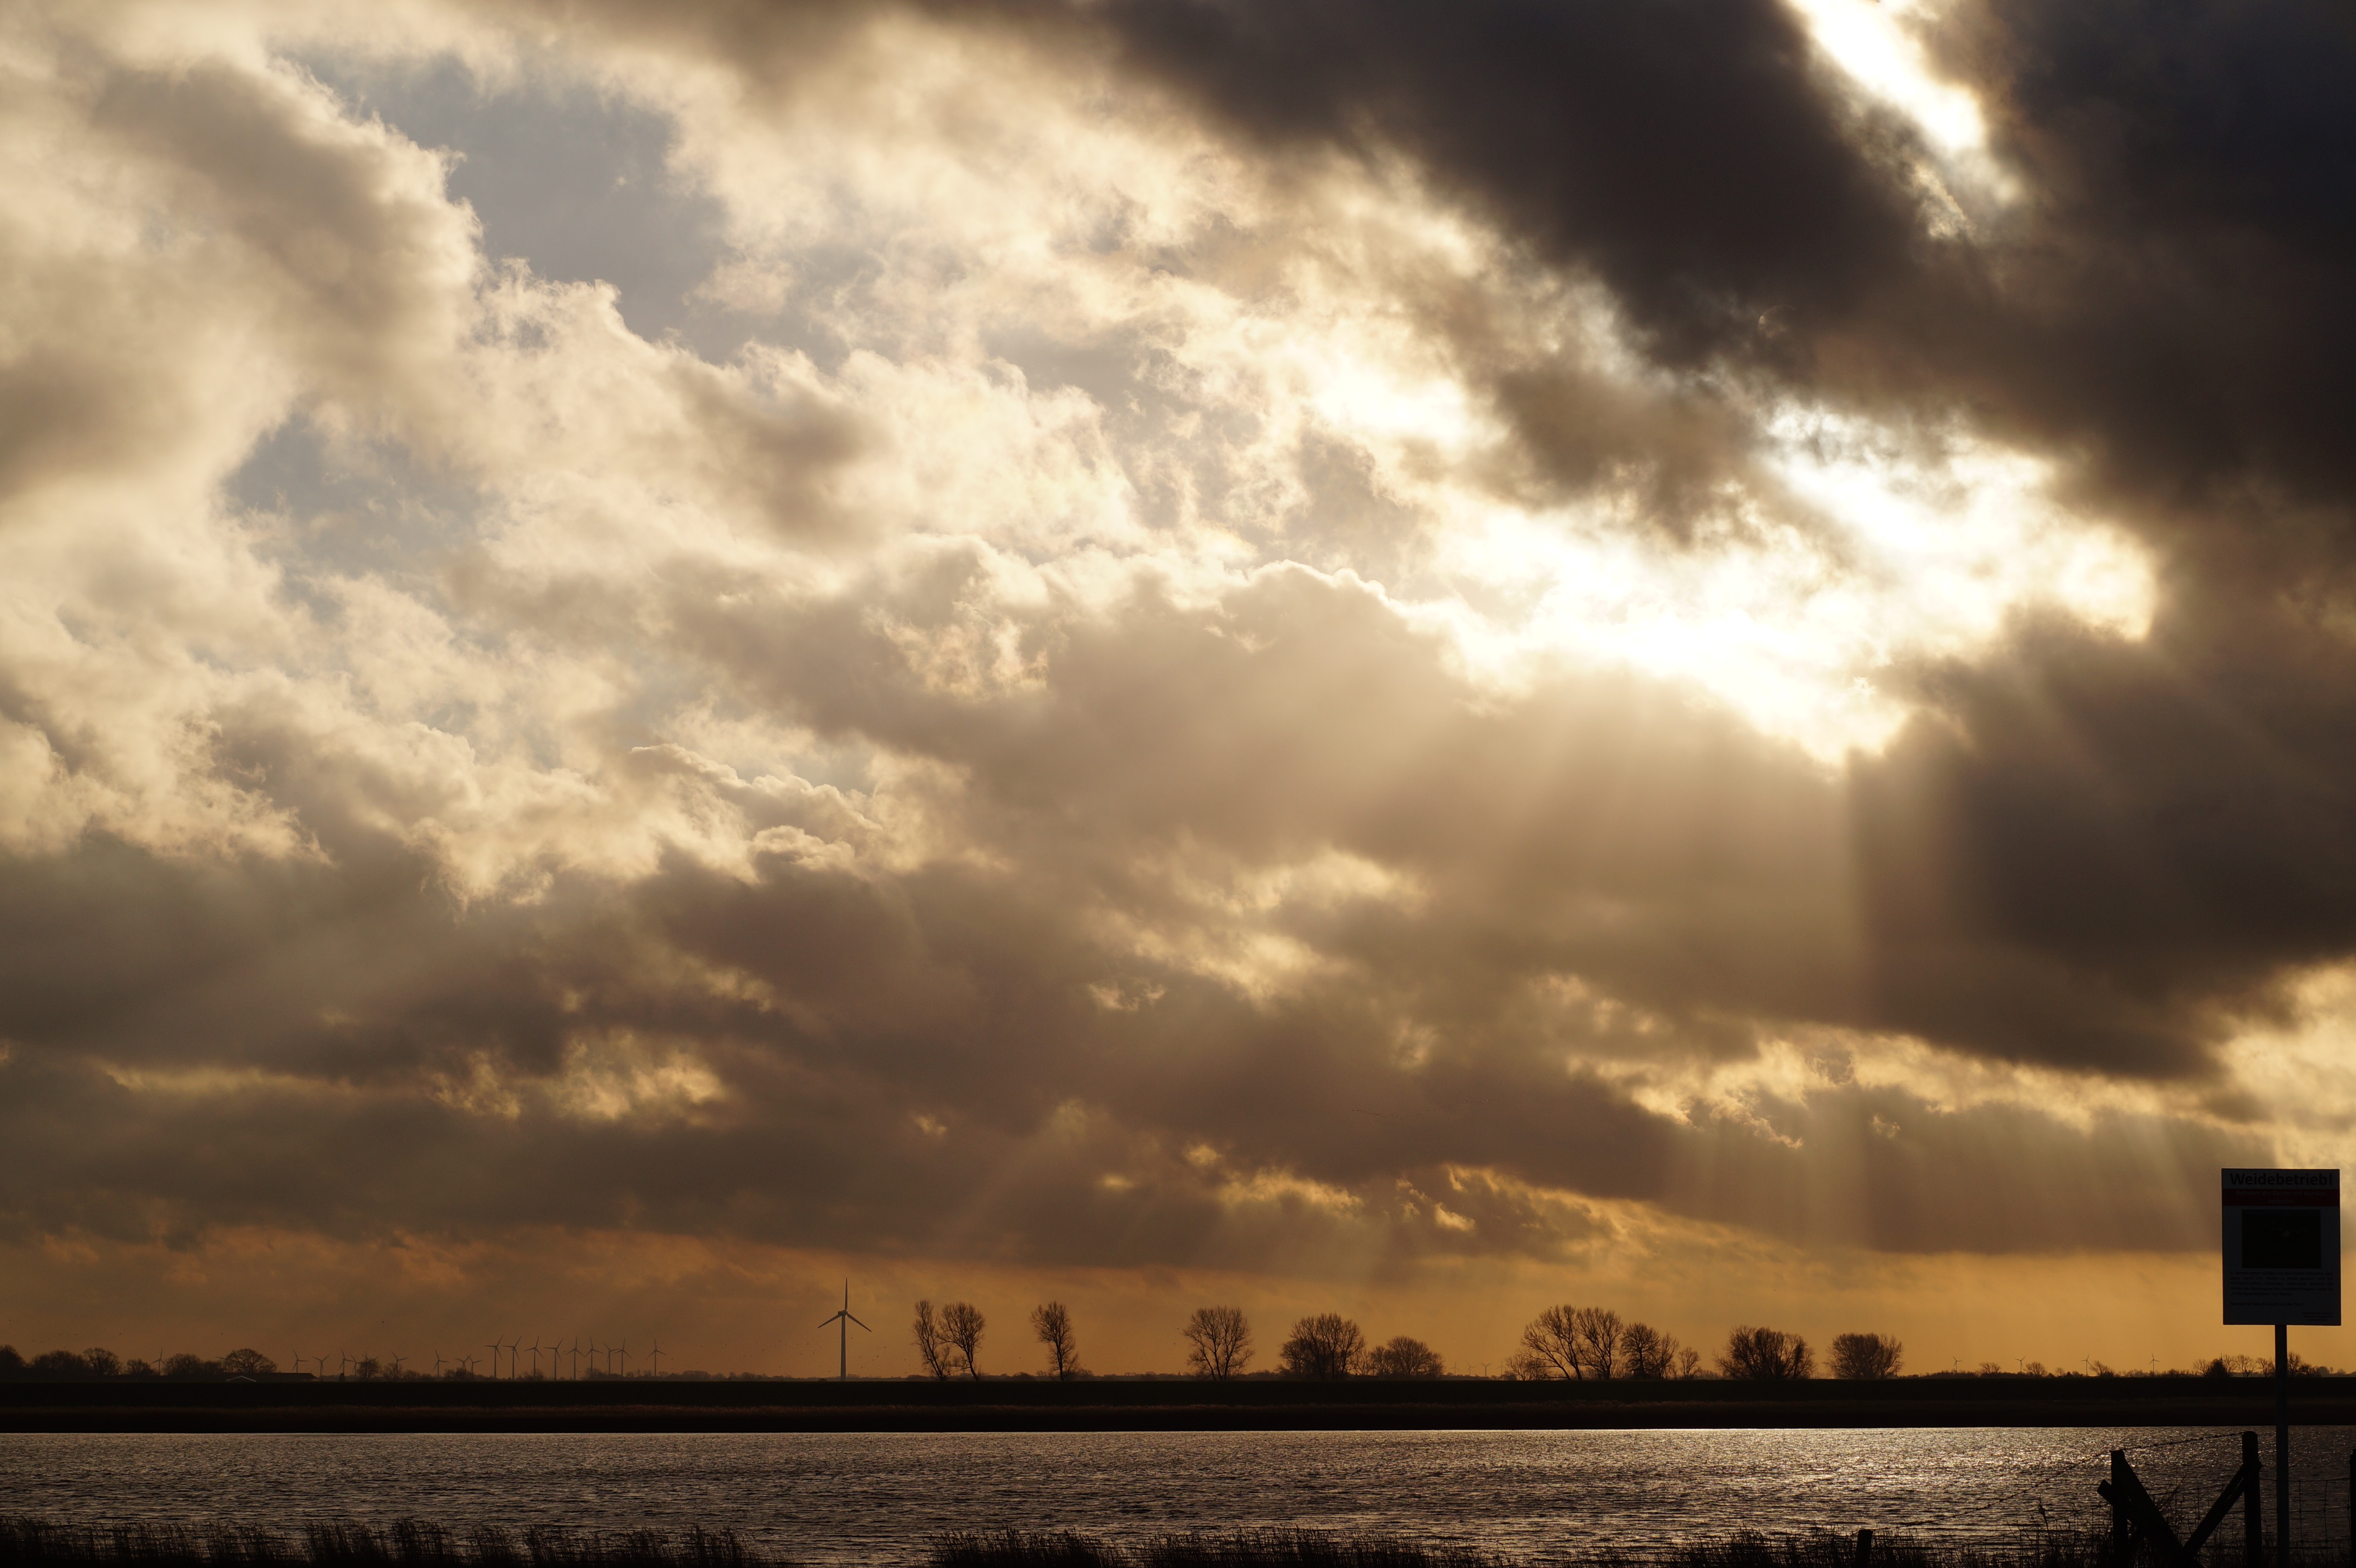
sea, water, horizon, cloud, sky, sun, sunrise, sunset, sunlight, morning, dawn, atmosphere, dusk, evening, reflection, weather, romantic, clouds, abendstimmung, afterglow, meteorological phenomenon